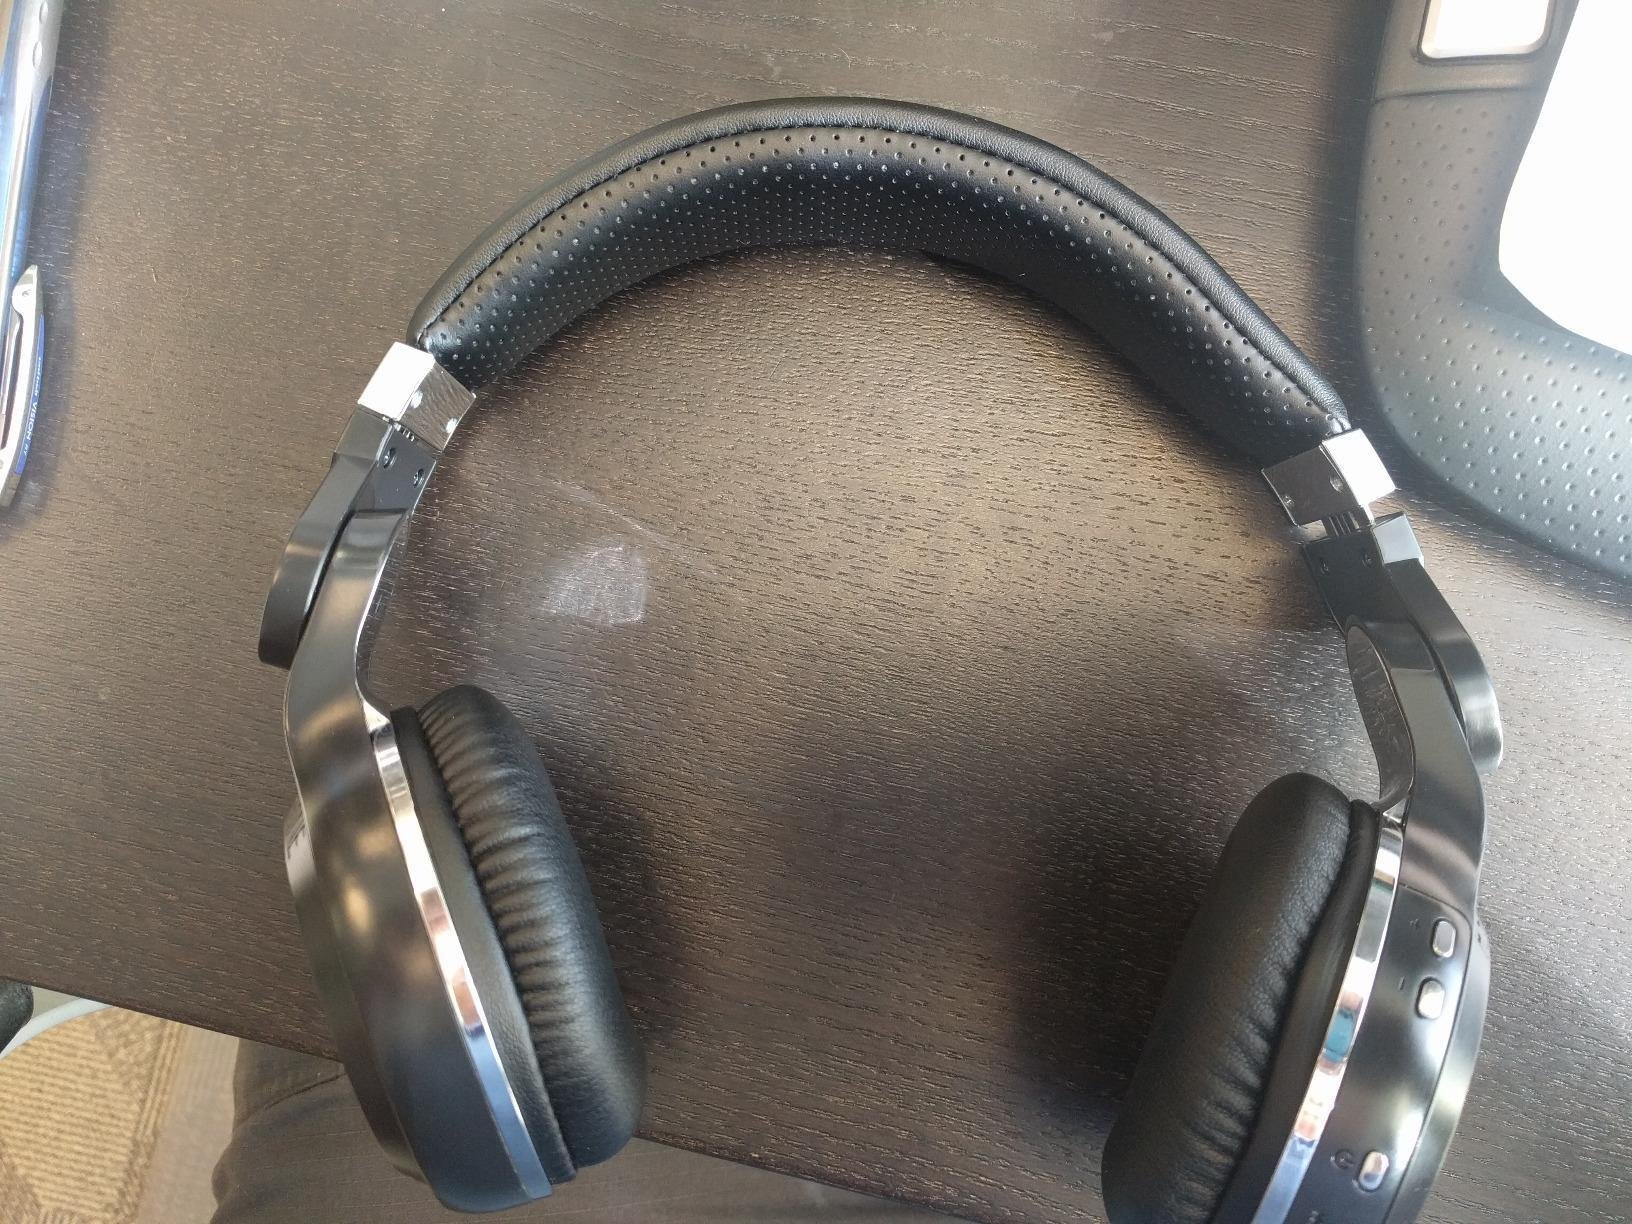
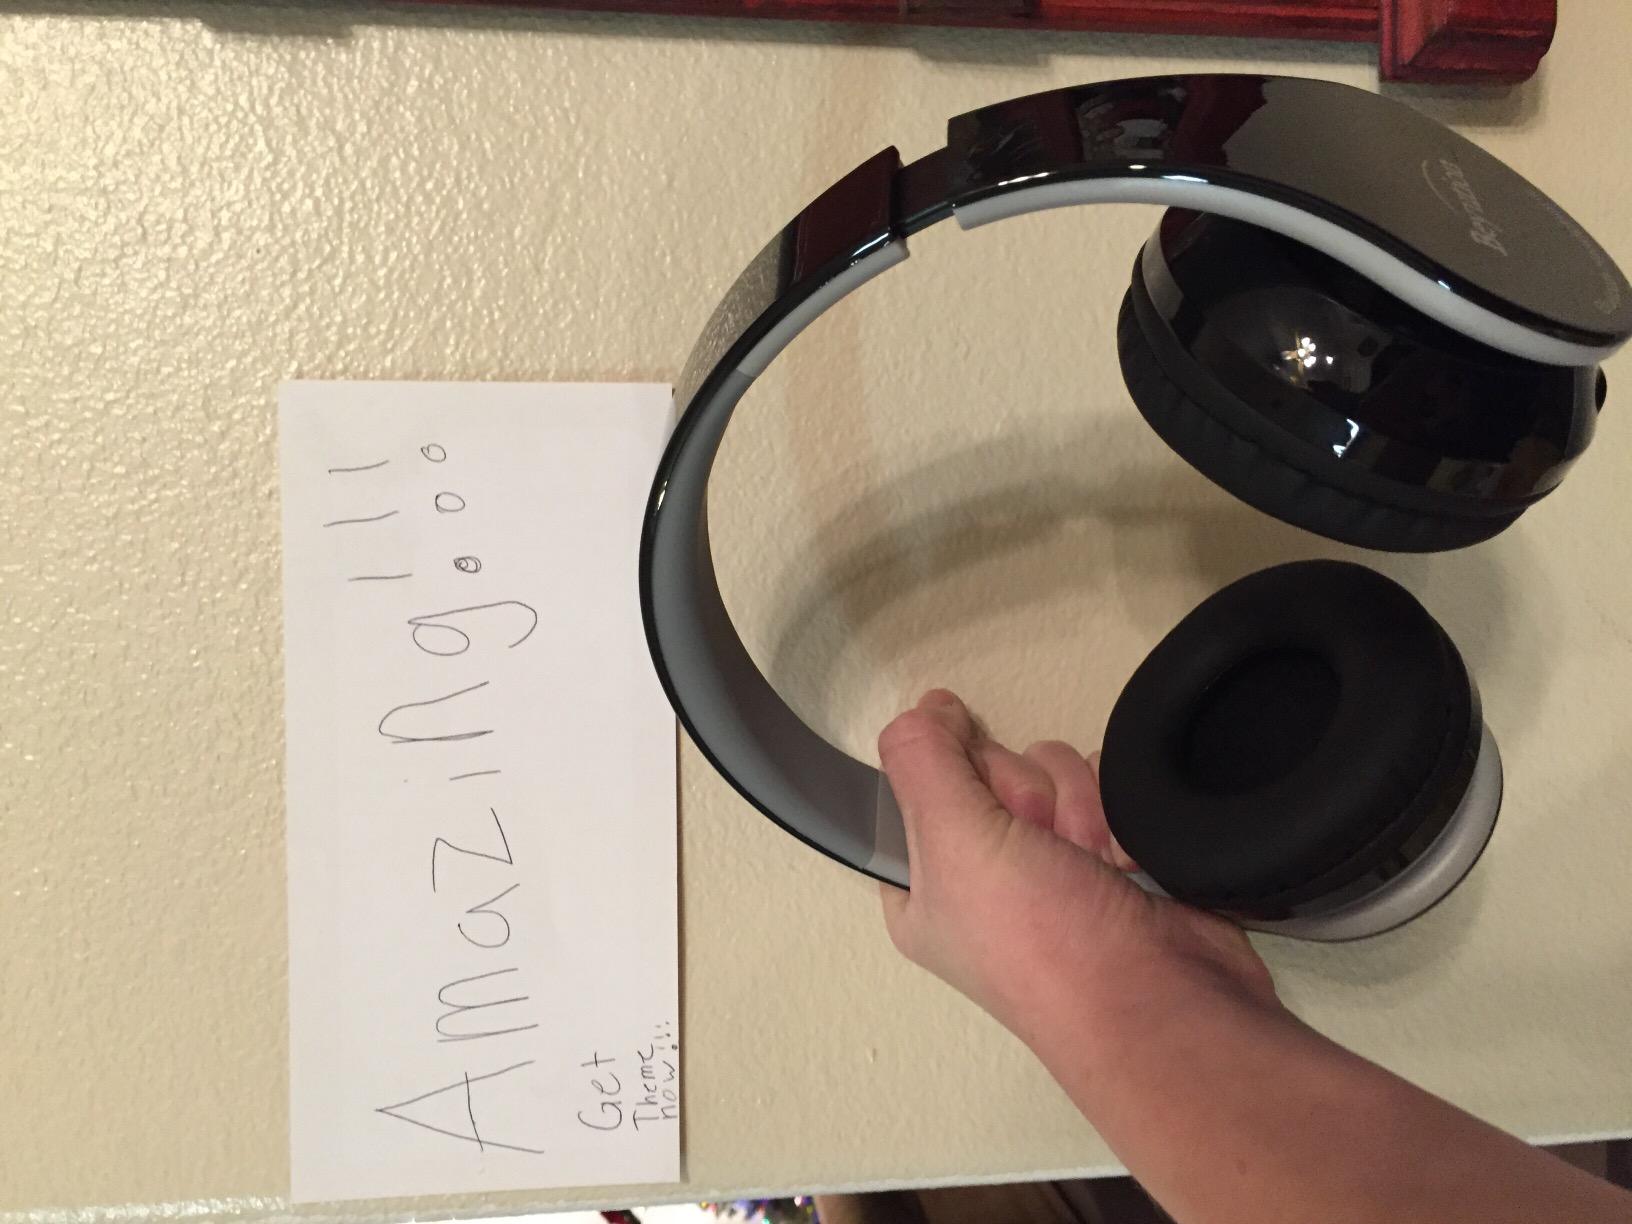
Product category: headphones
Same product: no